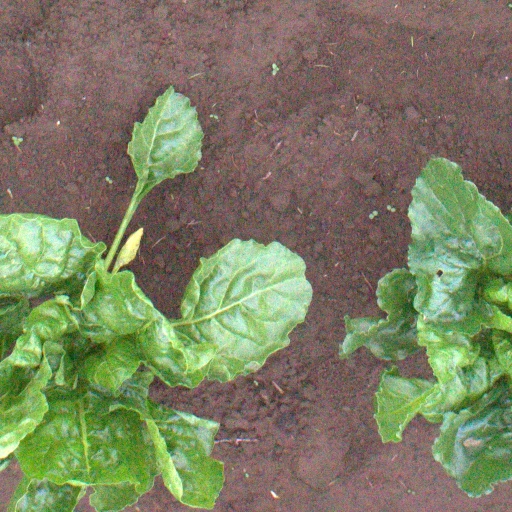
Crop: sugar beet